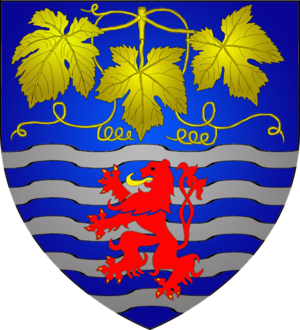
Wellenstein
Wellensteins våben
Wellenstein er en kommune og et byområde i Luxembourg. Kommunen, som har et areal på 7,42 km², ligger i kantonen Remich i distriktet Grevenmacher. I 2005 havde kommunen 1.297 indbyggere.